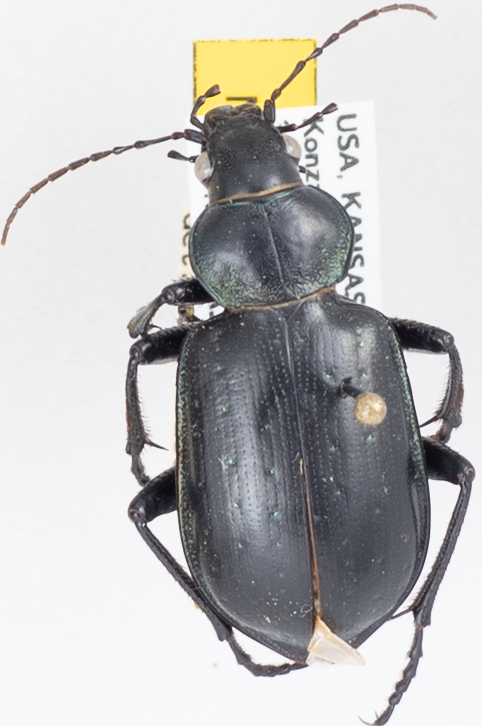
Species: Calosoma affine
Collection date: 2020-09-02
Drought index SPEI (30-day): -0.638
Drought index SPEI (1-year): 0.51
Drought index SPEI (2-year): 1.69